Professional Concerts

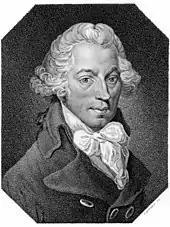
Ignaz Pleyel

The directors of the Professional Concerts, unable to make Haydn break his engagements with Salomon, invited his pupil Ignaz Pleyel to conduct concerts, hoping that rivalry between them would induce Haydn to perform at the concerts. This did not succeed, Haydn and Pleyel remaining on friendly terms. At Pleyel's first appearance in February 1792, which included a symphony he had written for the occasion, Haydn was in the audience.